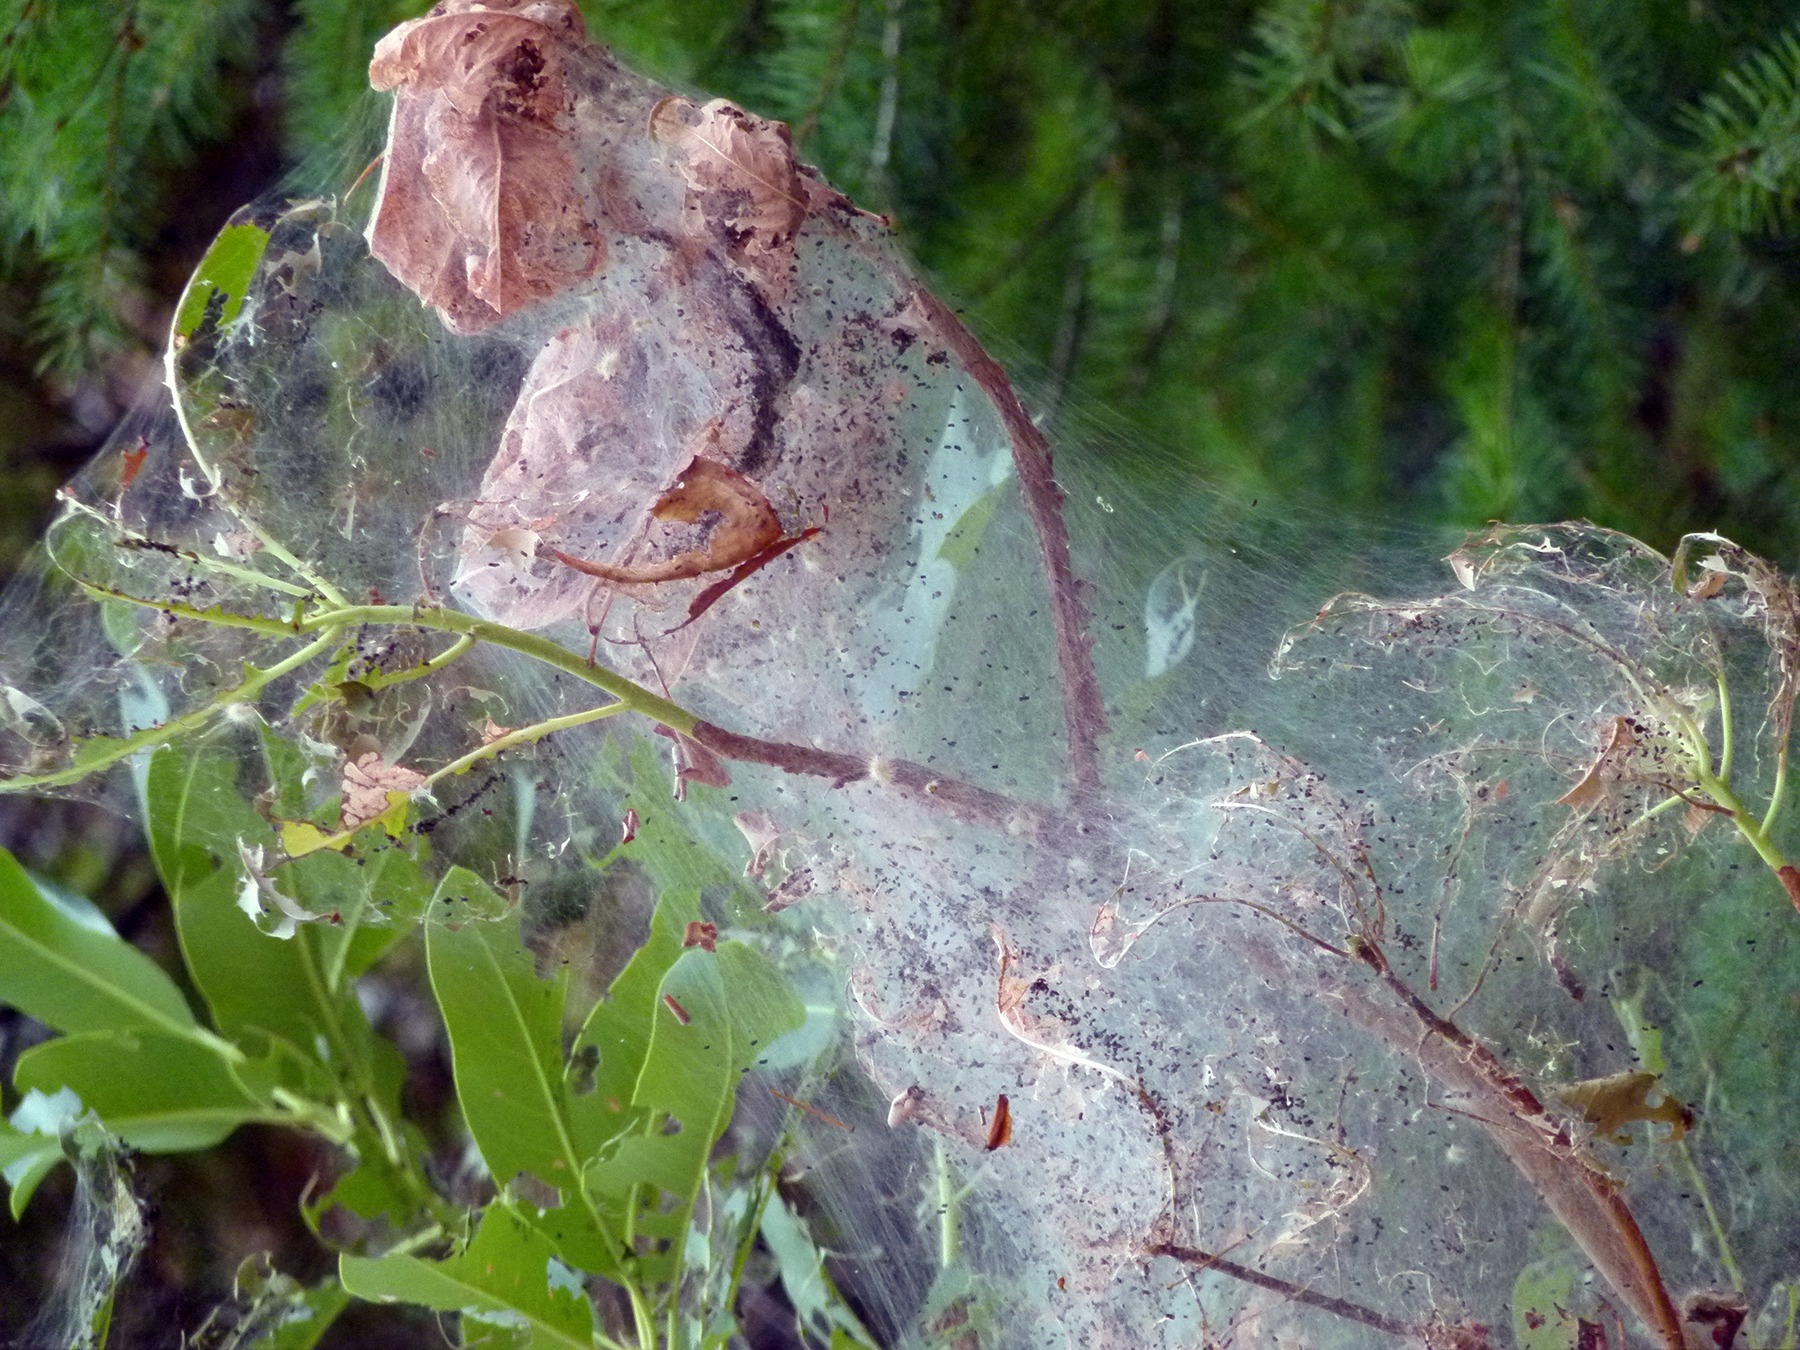
tree, nature, leaf, wildlife, jungle, insect, covered, fauna, plants, cobweb, arachnid, creepy, spider webs